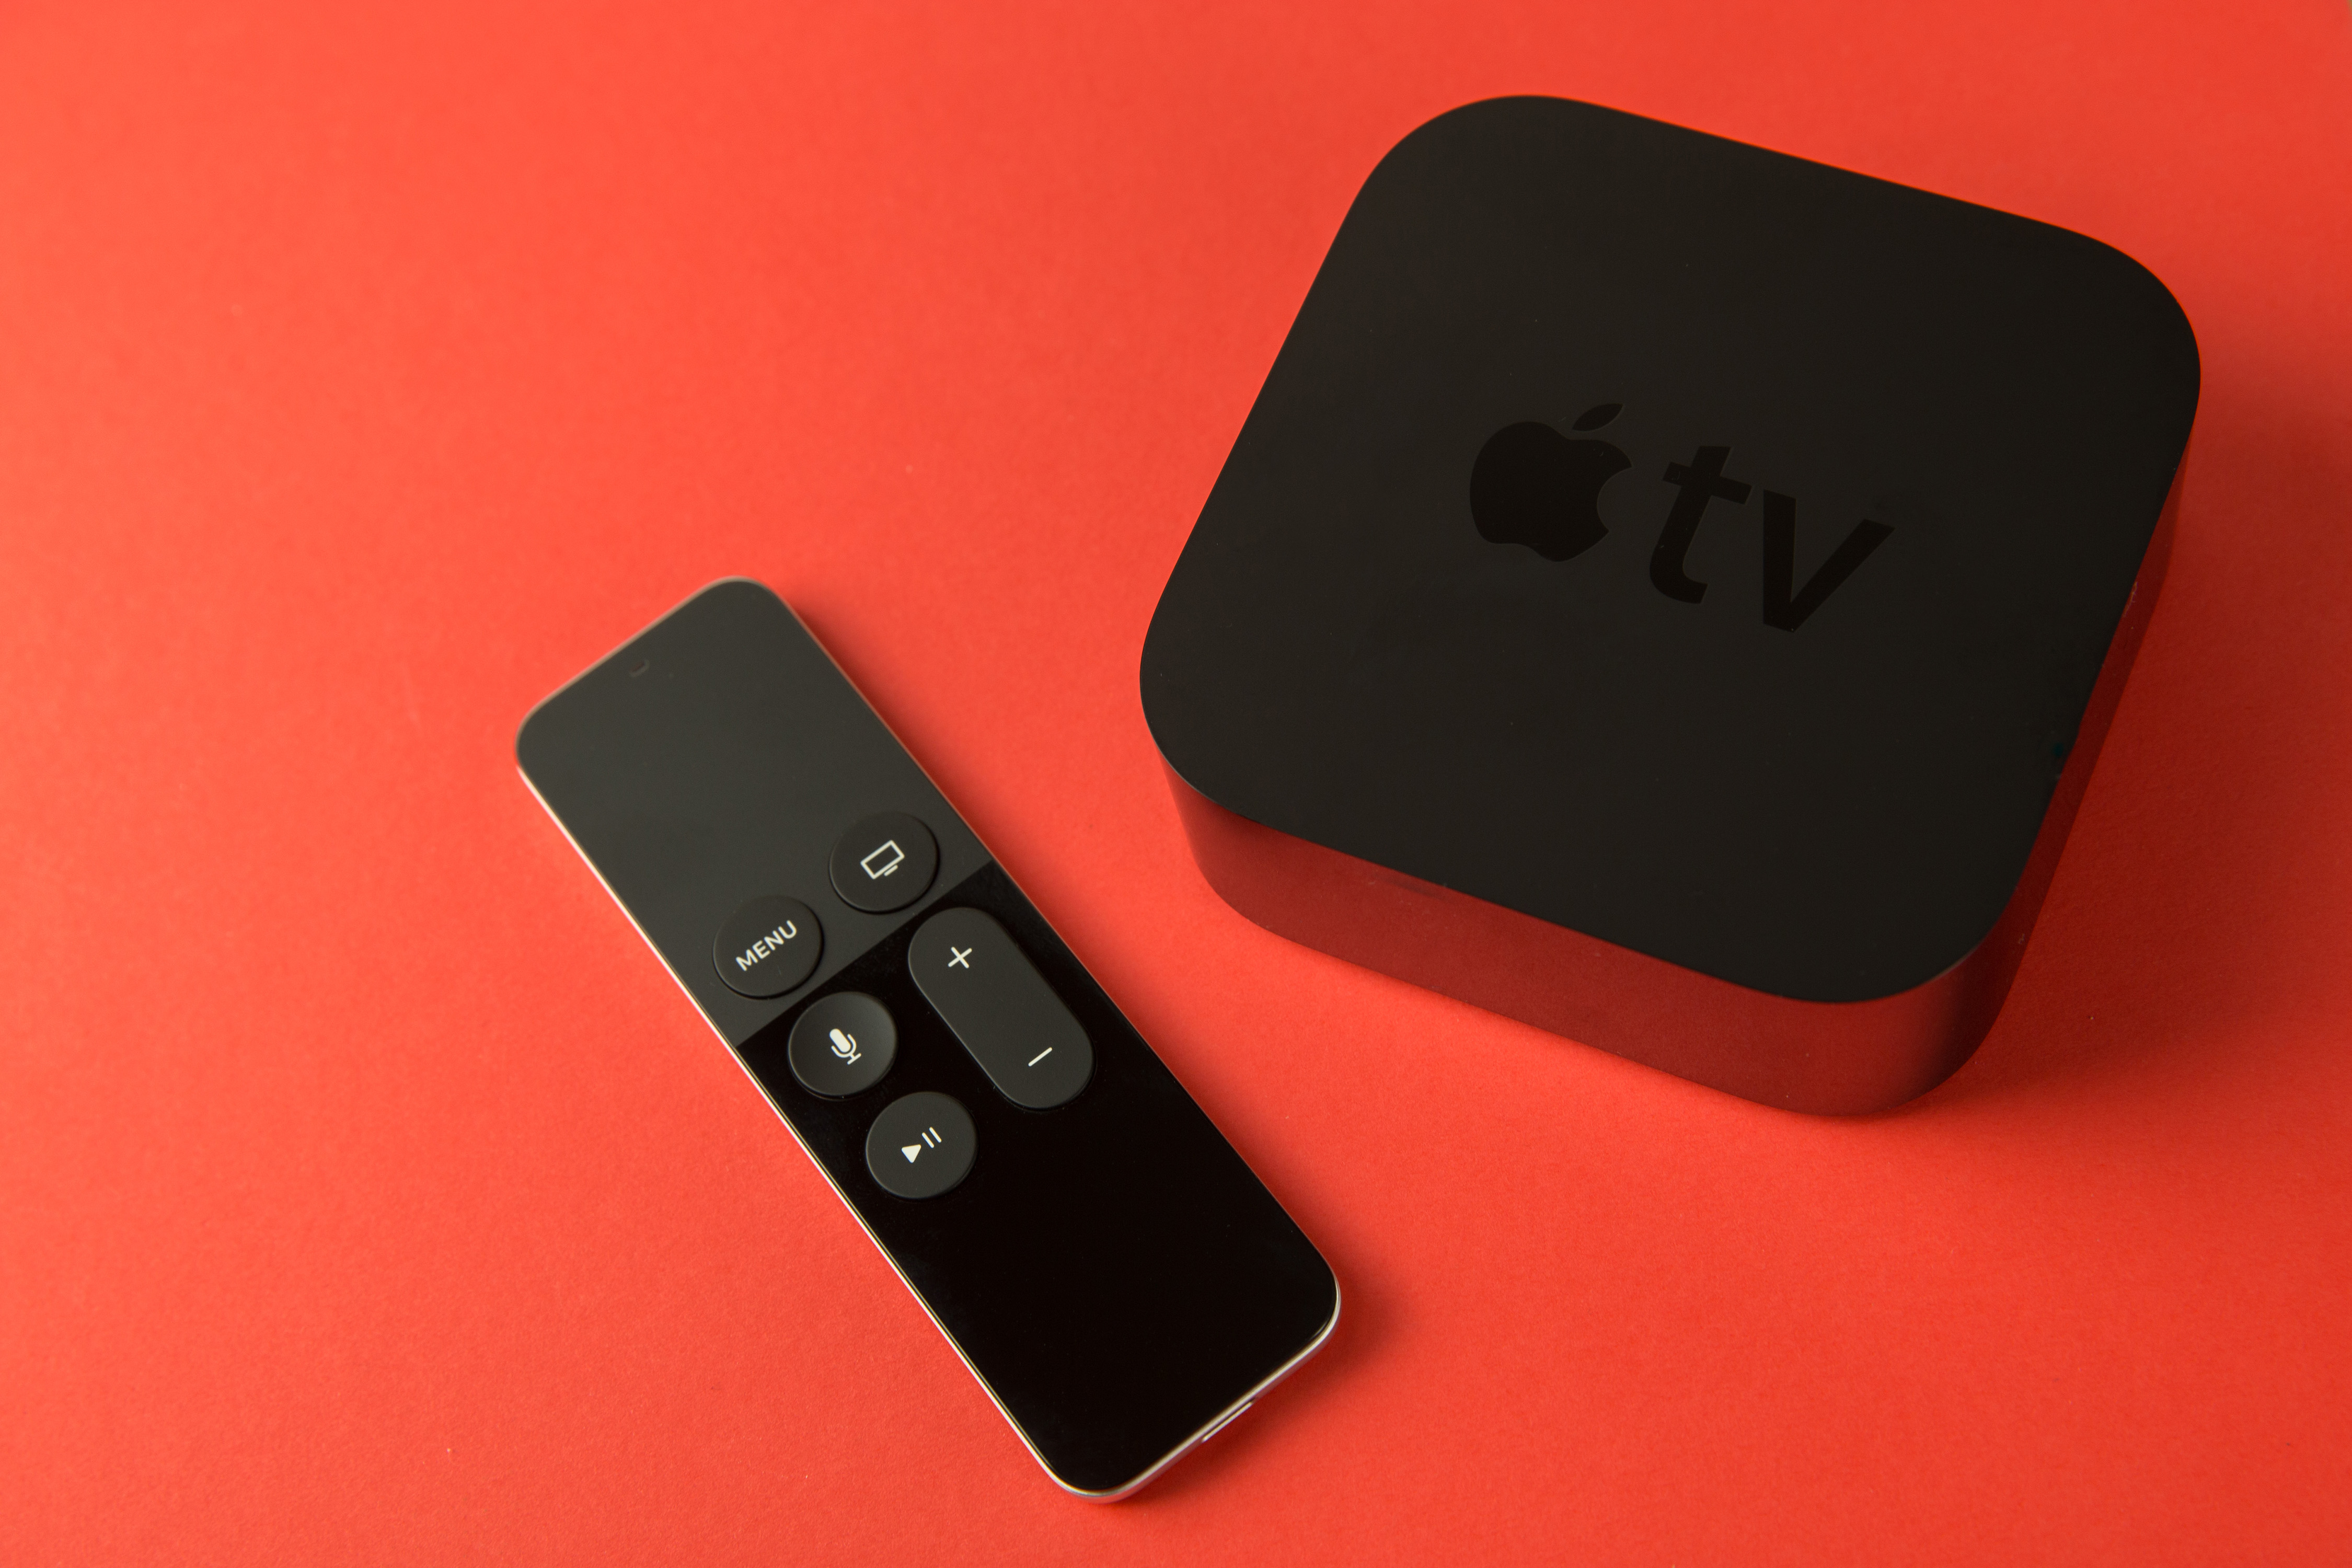
electronics, electronic device, technology, gadget, Material property, remote control, portable media player, multimedia